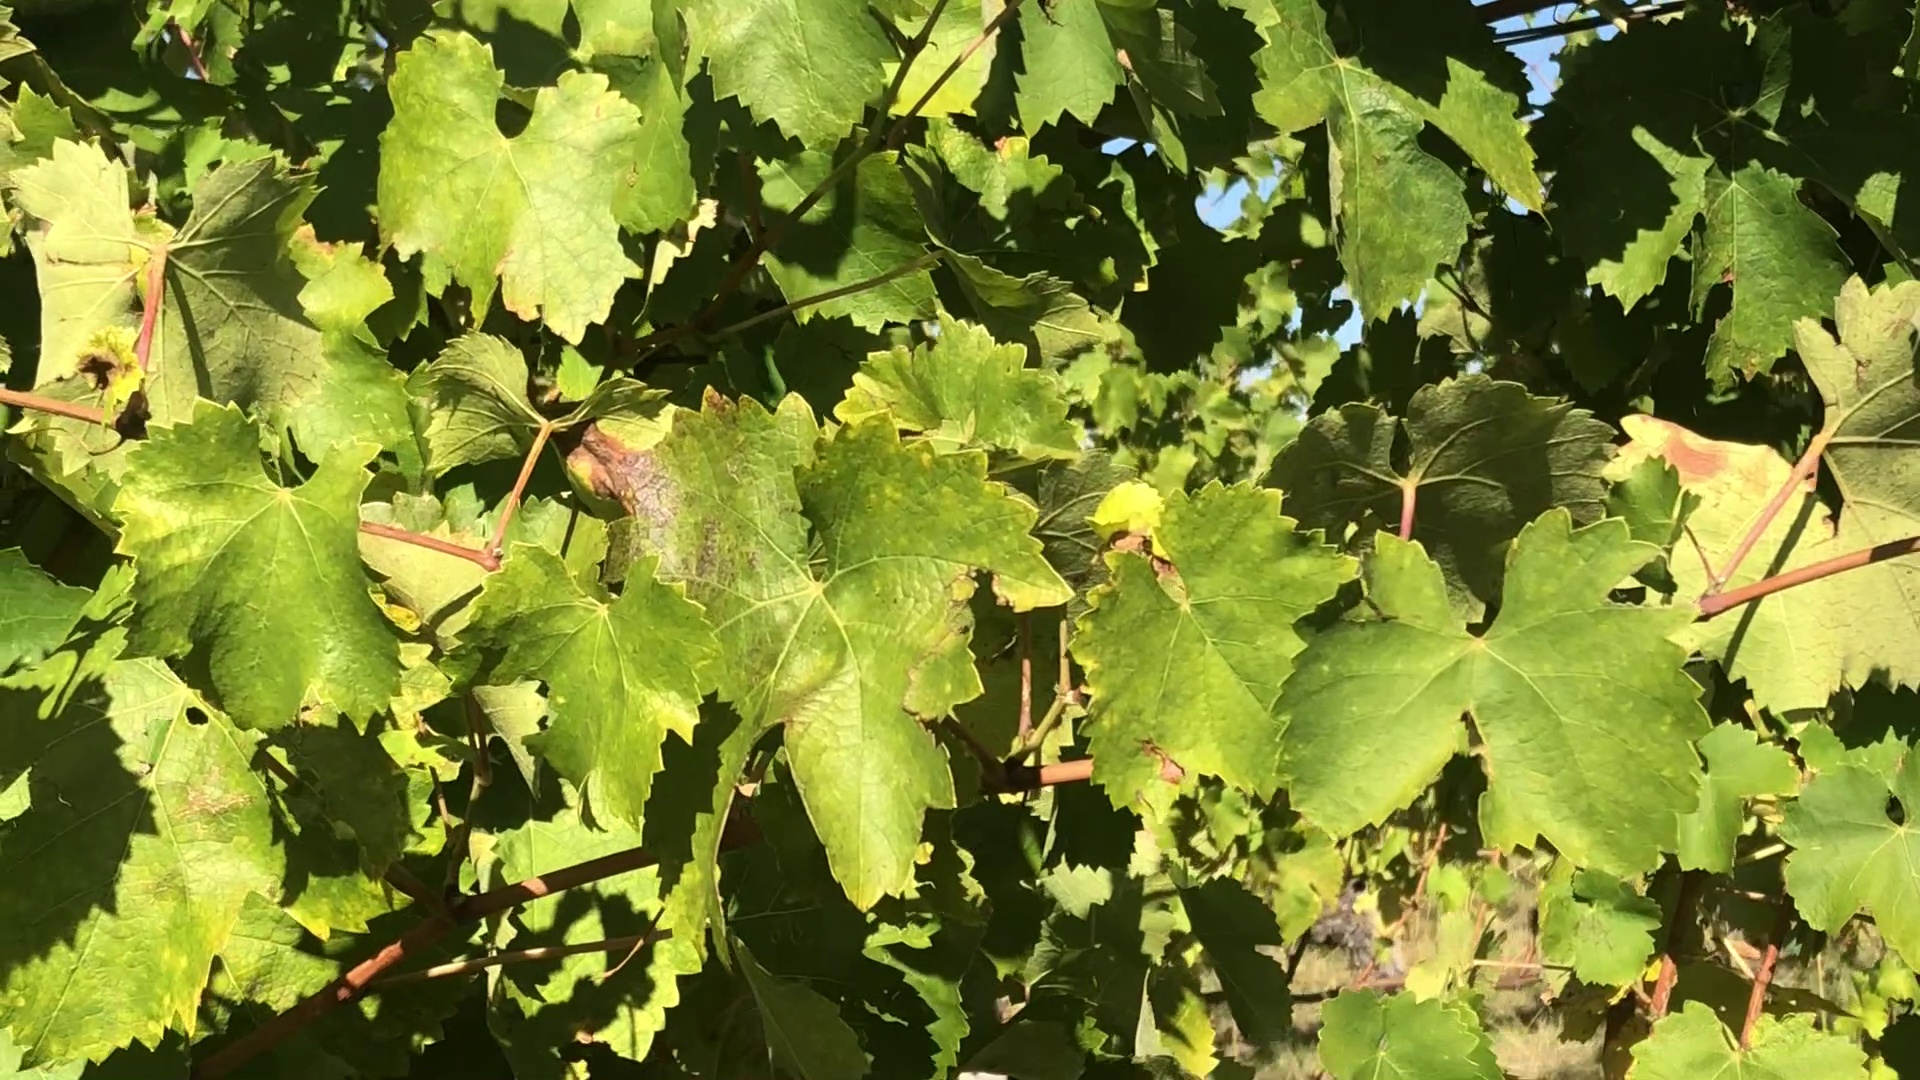
Label: healthy